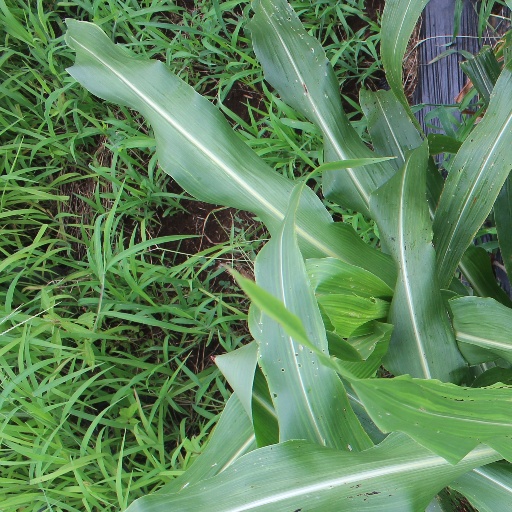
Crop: sorghum